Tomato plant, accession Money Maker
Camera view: tilt-top (135 deg); turntable rotation: 210 degrees
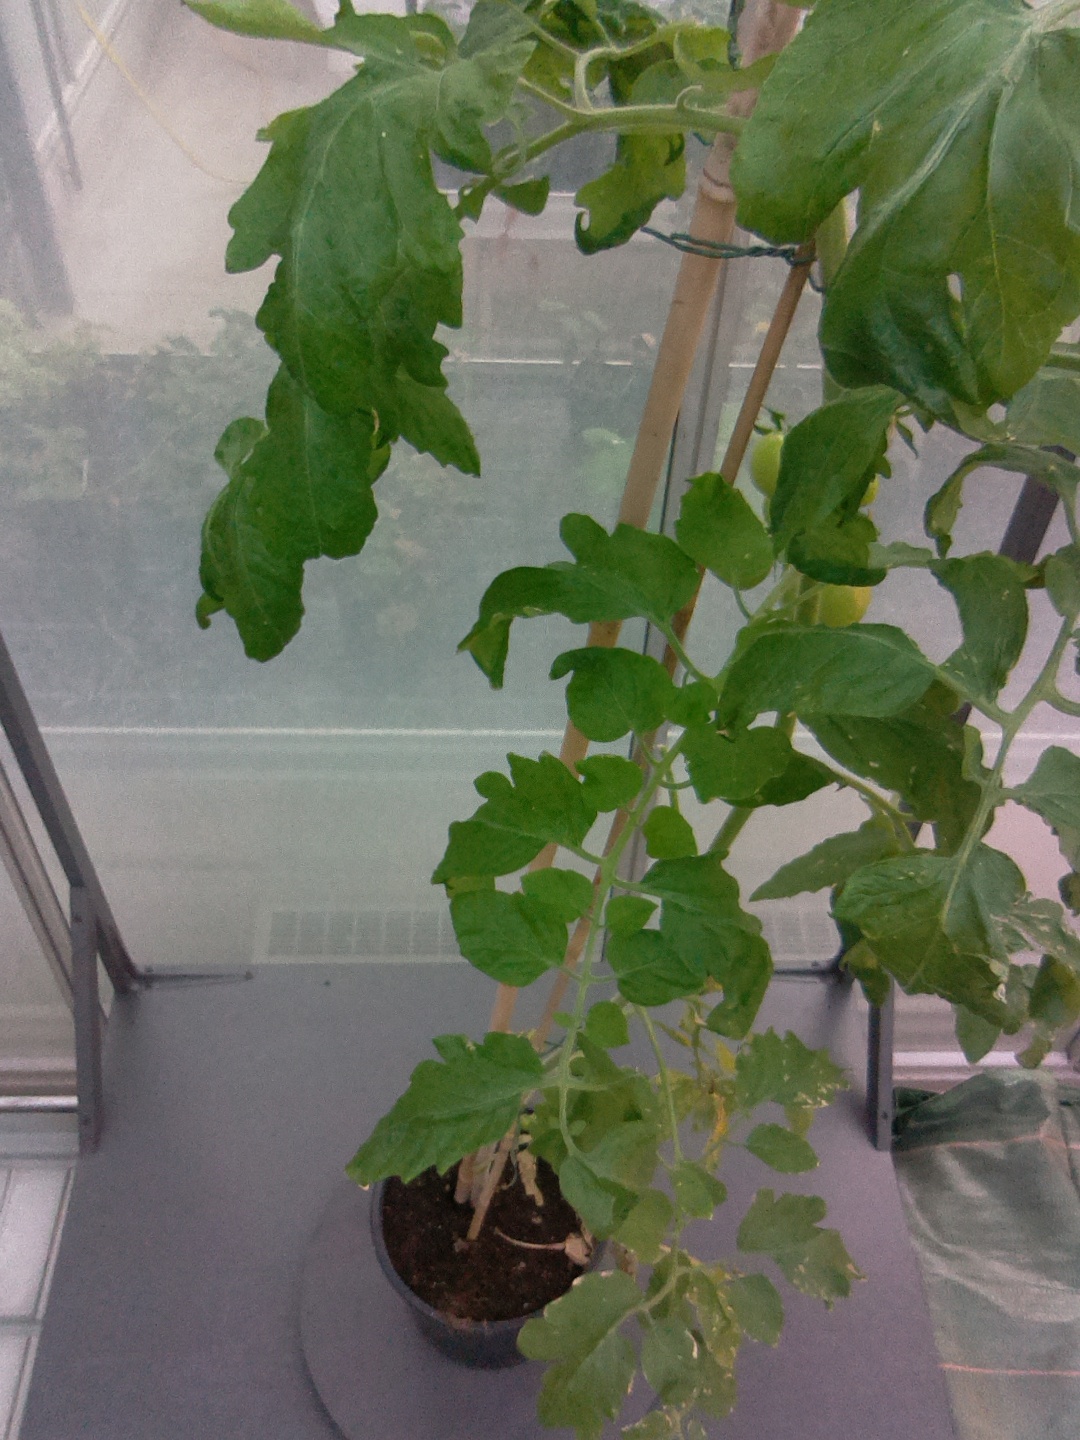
BBCH growth stage 75: 50%-60% of final fruit size